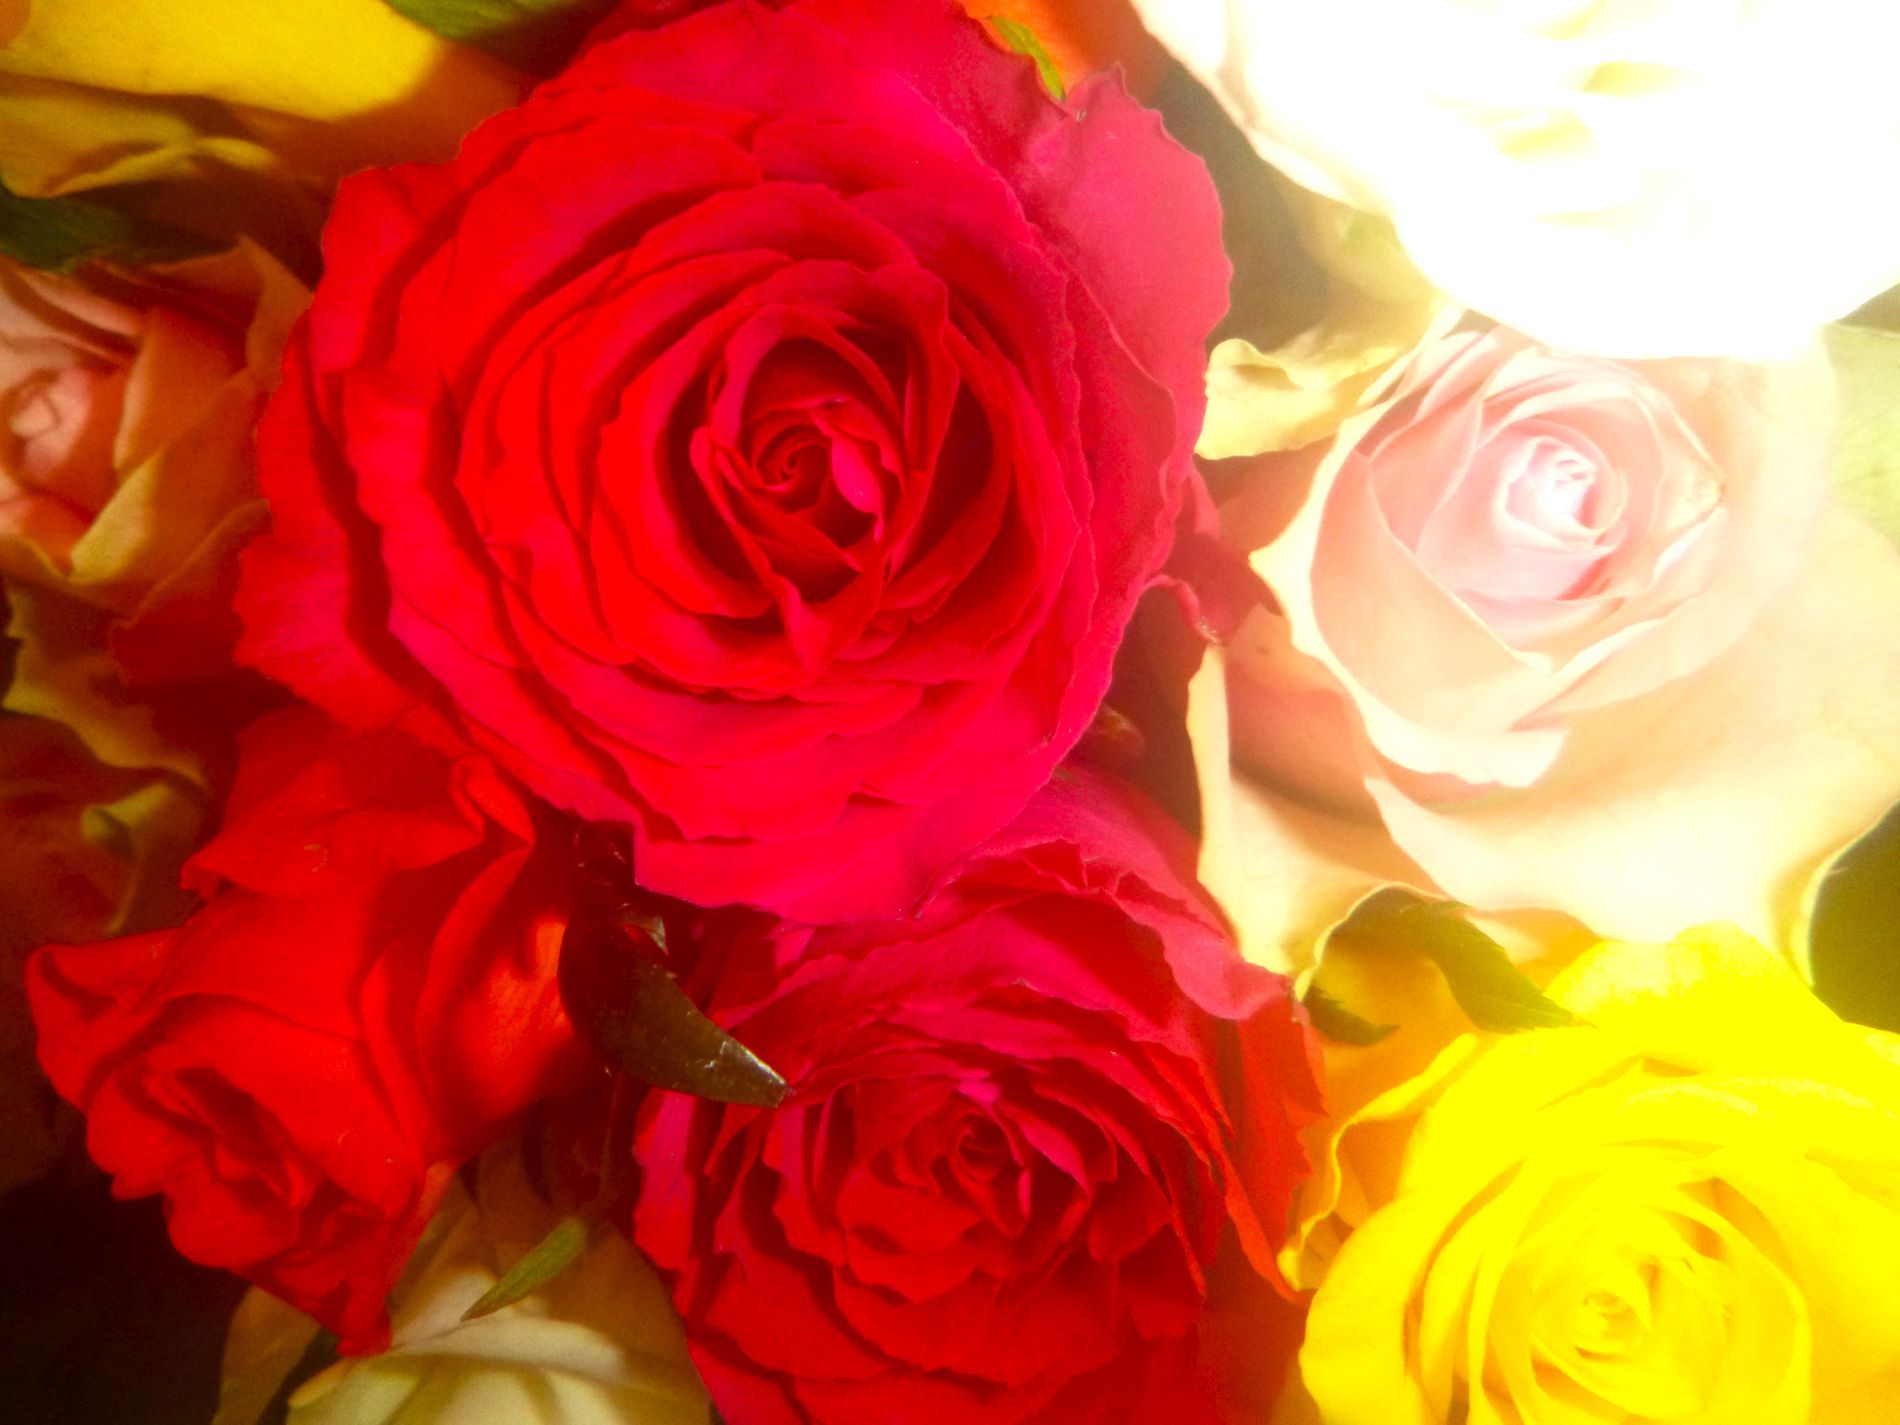
Red, yellow, and white flowers
The picture features multiple blooming flowers. The colors are a mixture of white, yellow, and red.
Taken from an elevated angle, this photograph shows a flower arrangement. The different colors used in the color palette add a spring like atmosphere to the image.
Labels: Flower, Plant, Rose, Flower Arrangement, Flower Bouquet, Petal, Flowers
Camera: Panasonic DMC-FT25
Aperture: F3.9
Exposure: 1/60 sec
ISO: 320
Focal length: 4.5 mm